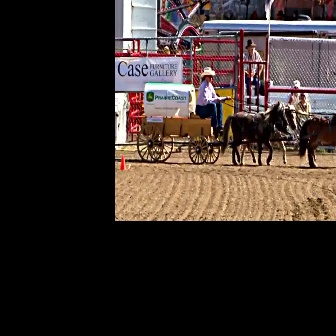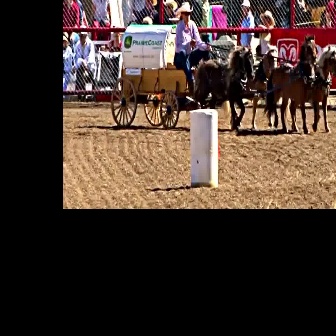
  Please identify the target specified by the bounding box [136,81,219,164] in the first image and locate it in the second image. Return the coordinates in [x_min,y_min,x_max,y_max] format.
Answer: [110,23,215,127]